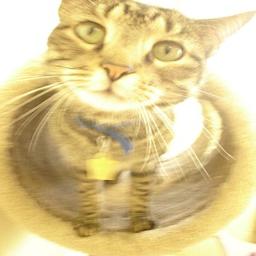
Animal: cats